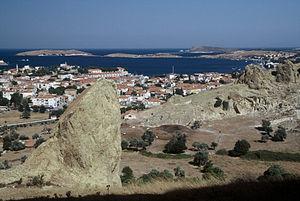
Massalia est une colonie grecque fondée par des Phocéens vers 600 avant J-C, aujourd’hui dénommée Marseille. Dès le Vᵉ siècle av. J.-C., elle devient, avec la phénicienne Carthage, l’un des principaux ports maritimes de la Méditerranée occidentale. Pendant toute la période hellénistique, elle est une alliée fidèle de Rome.
Phocée est une ancienne cité grecque d'Ionie sur la côte de la mer Égée, dans le golfe de Smyrne. Son nom est repris dans celui de l’actuelle ville de Foça.